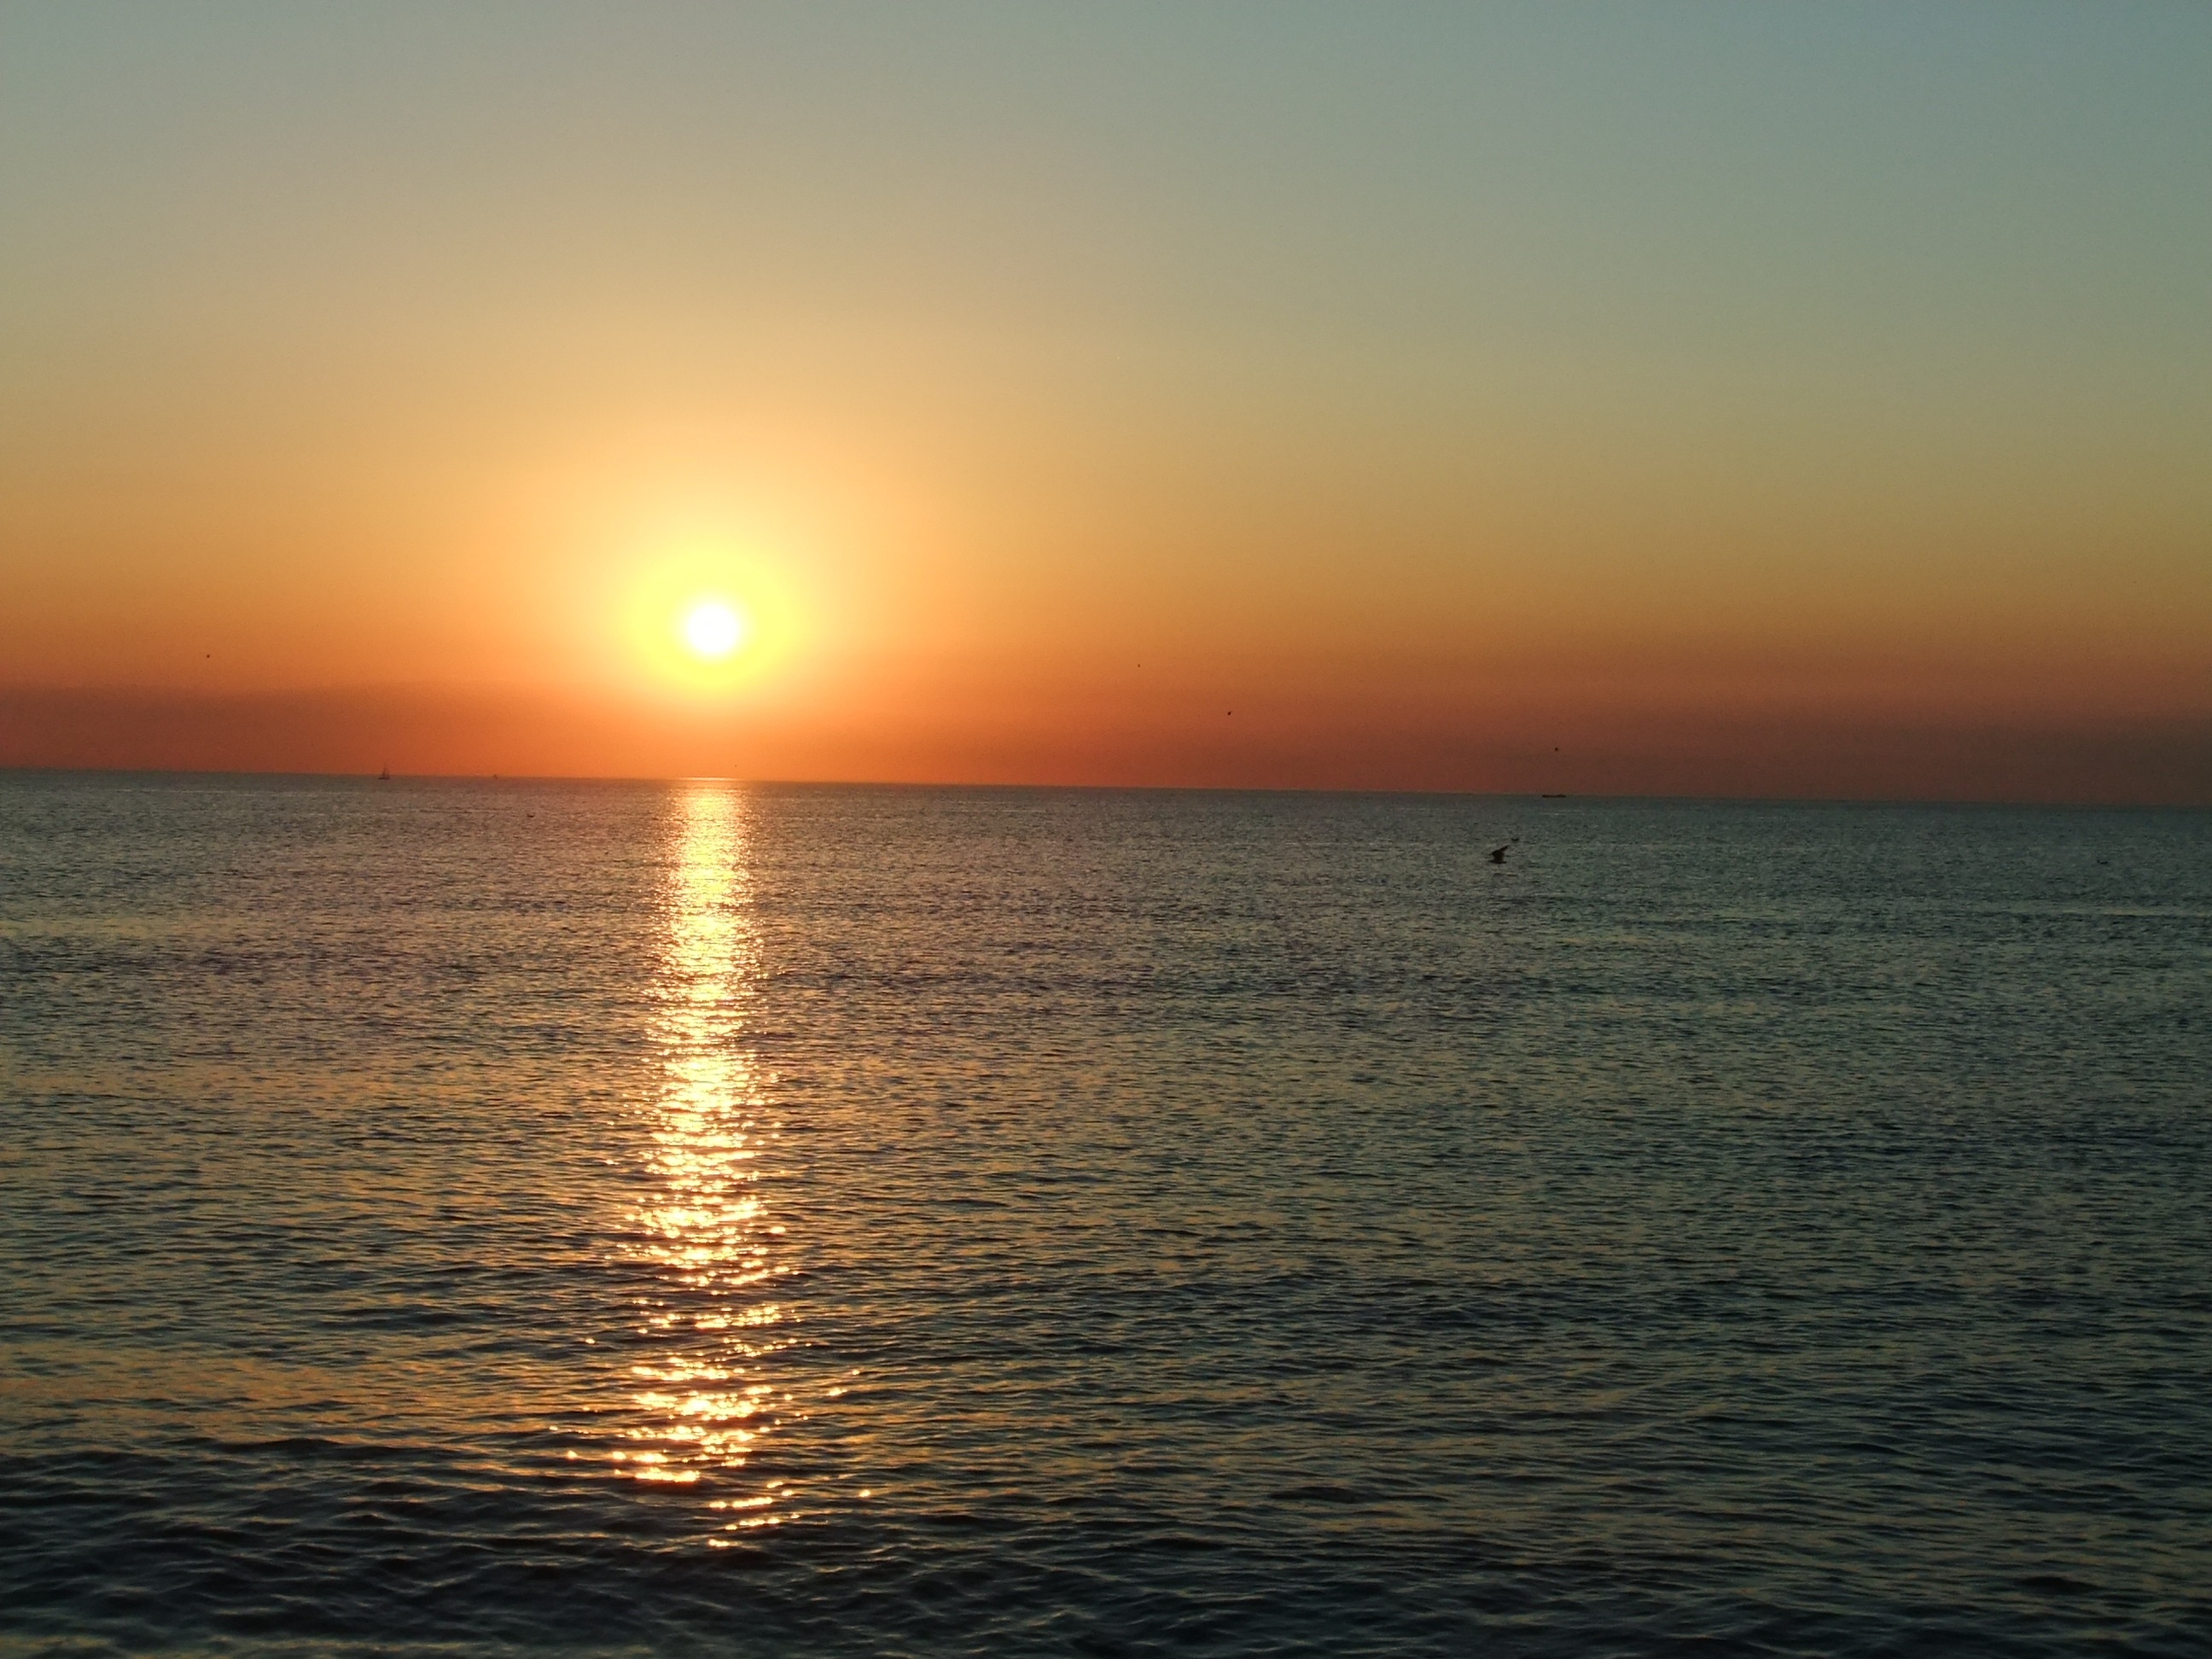
beach, sea, coast, nature, ocean, horizon, sun, sunrise, sunset, sunlight, morning, shore, wave, dawn, dusk, evening, holland, netherlands, north sea, afterglow, red sky at morning, noordwijk to see